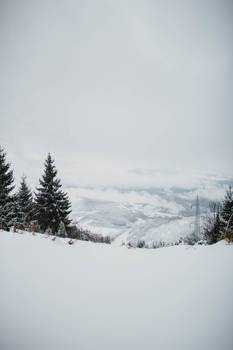
Label: No Watermark